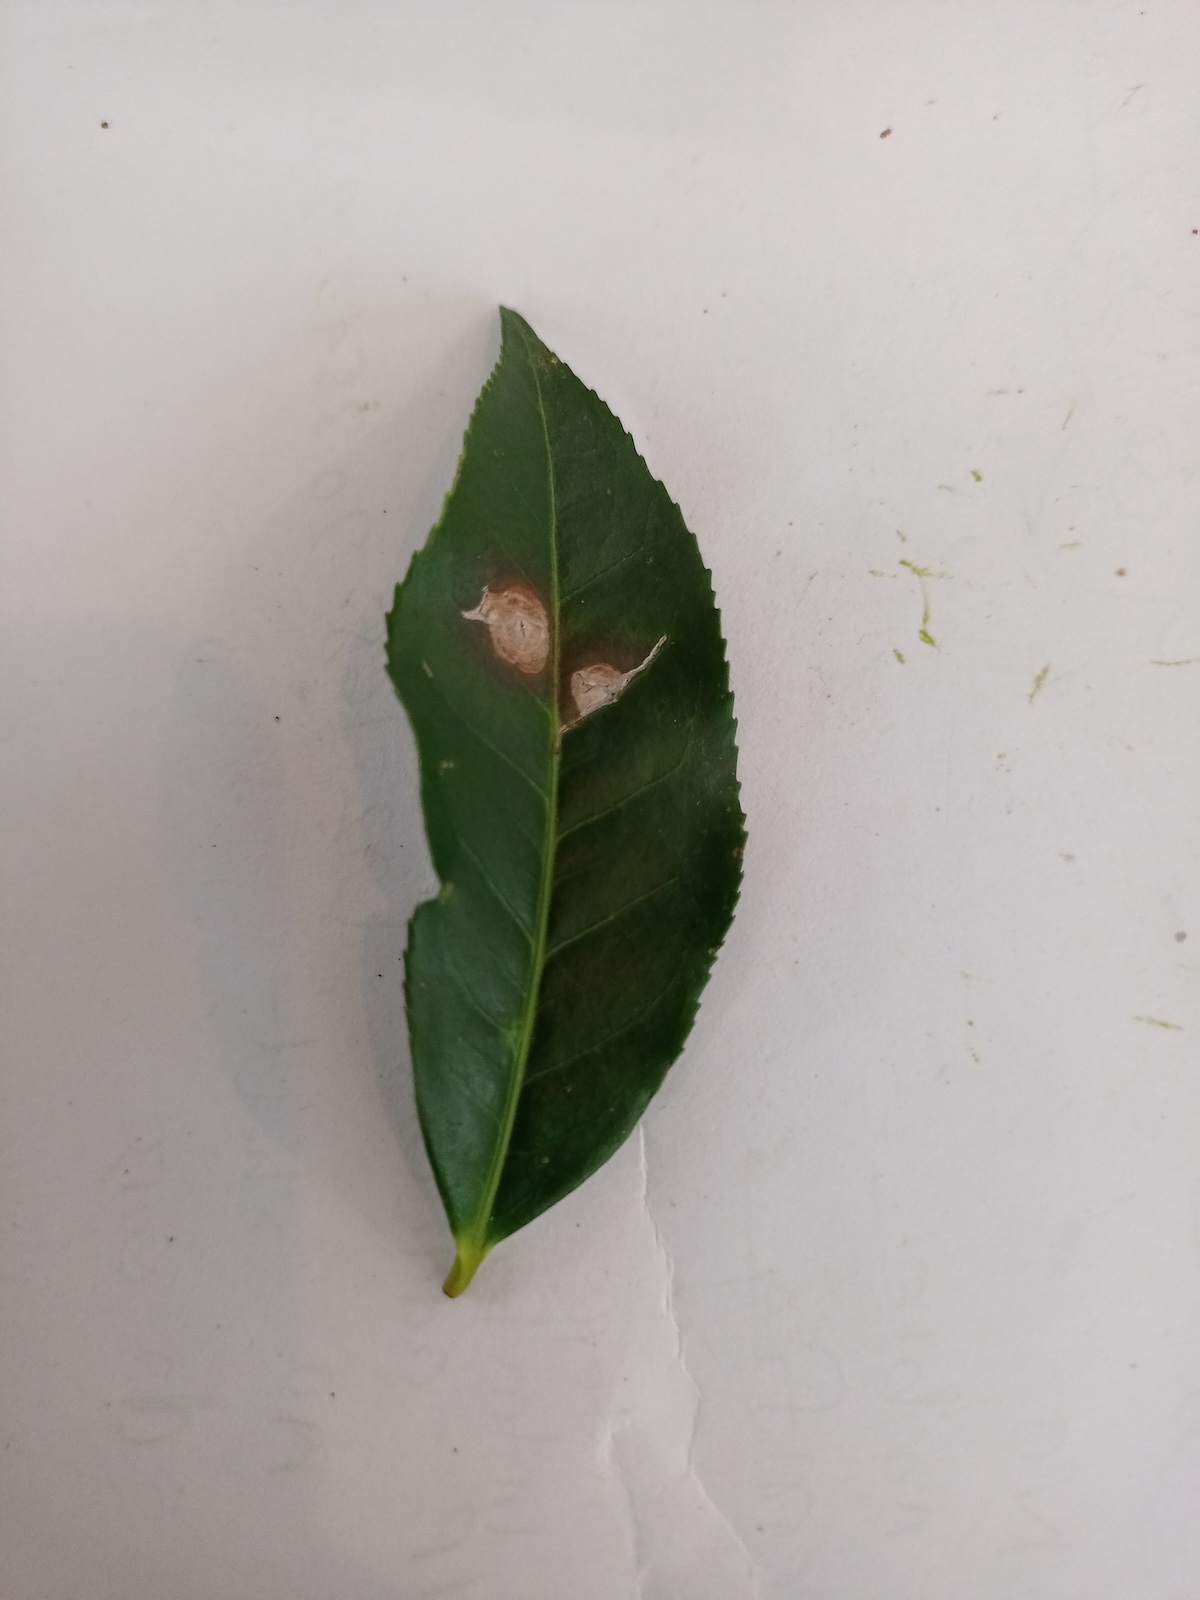
Label: Gray Blight